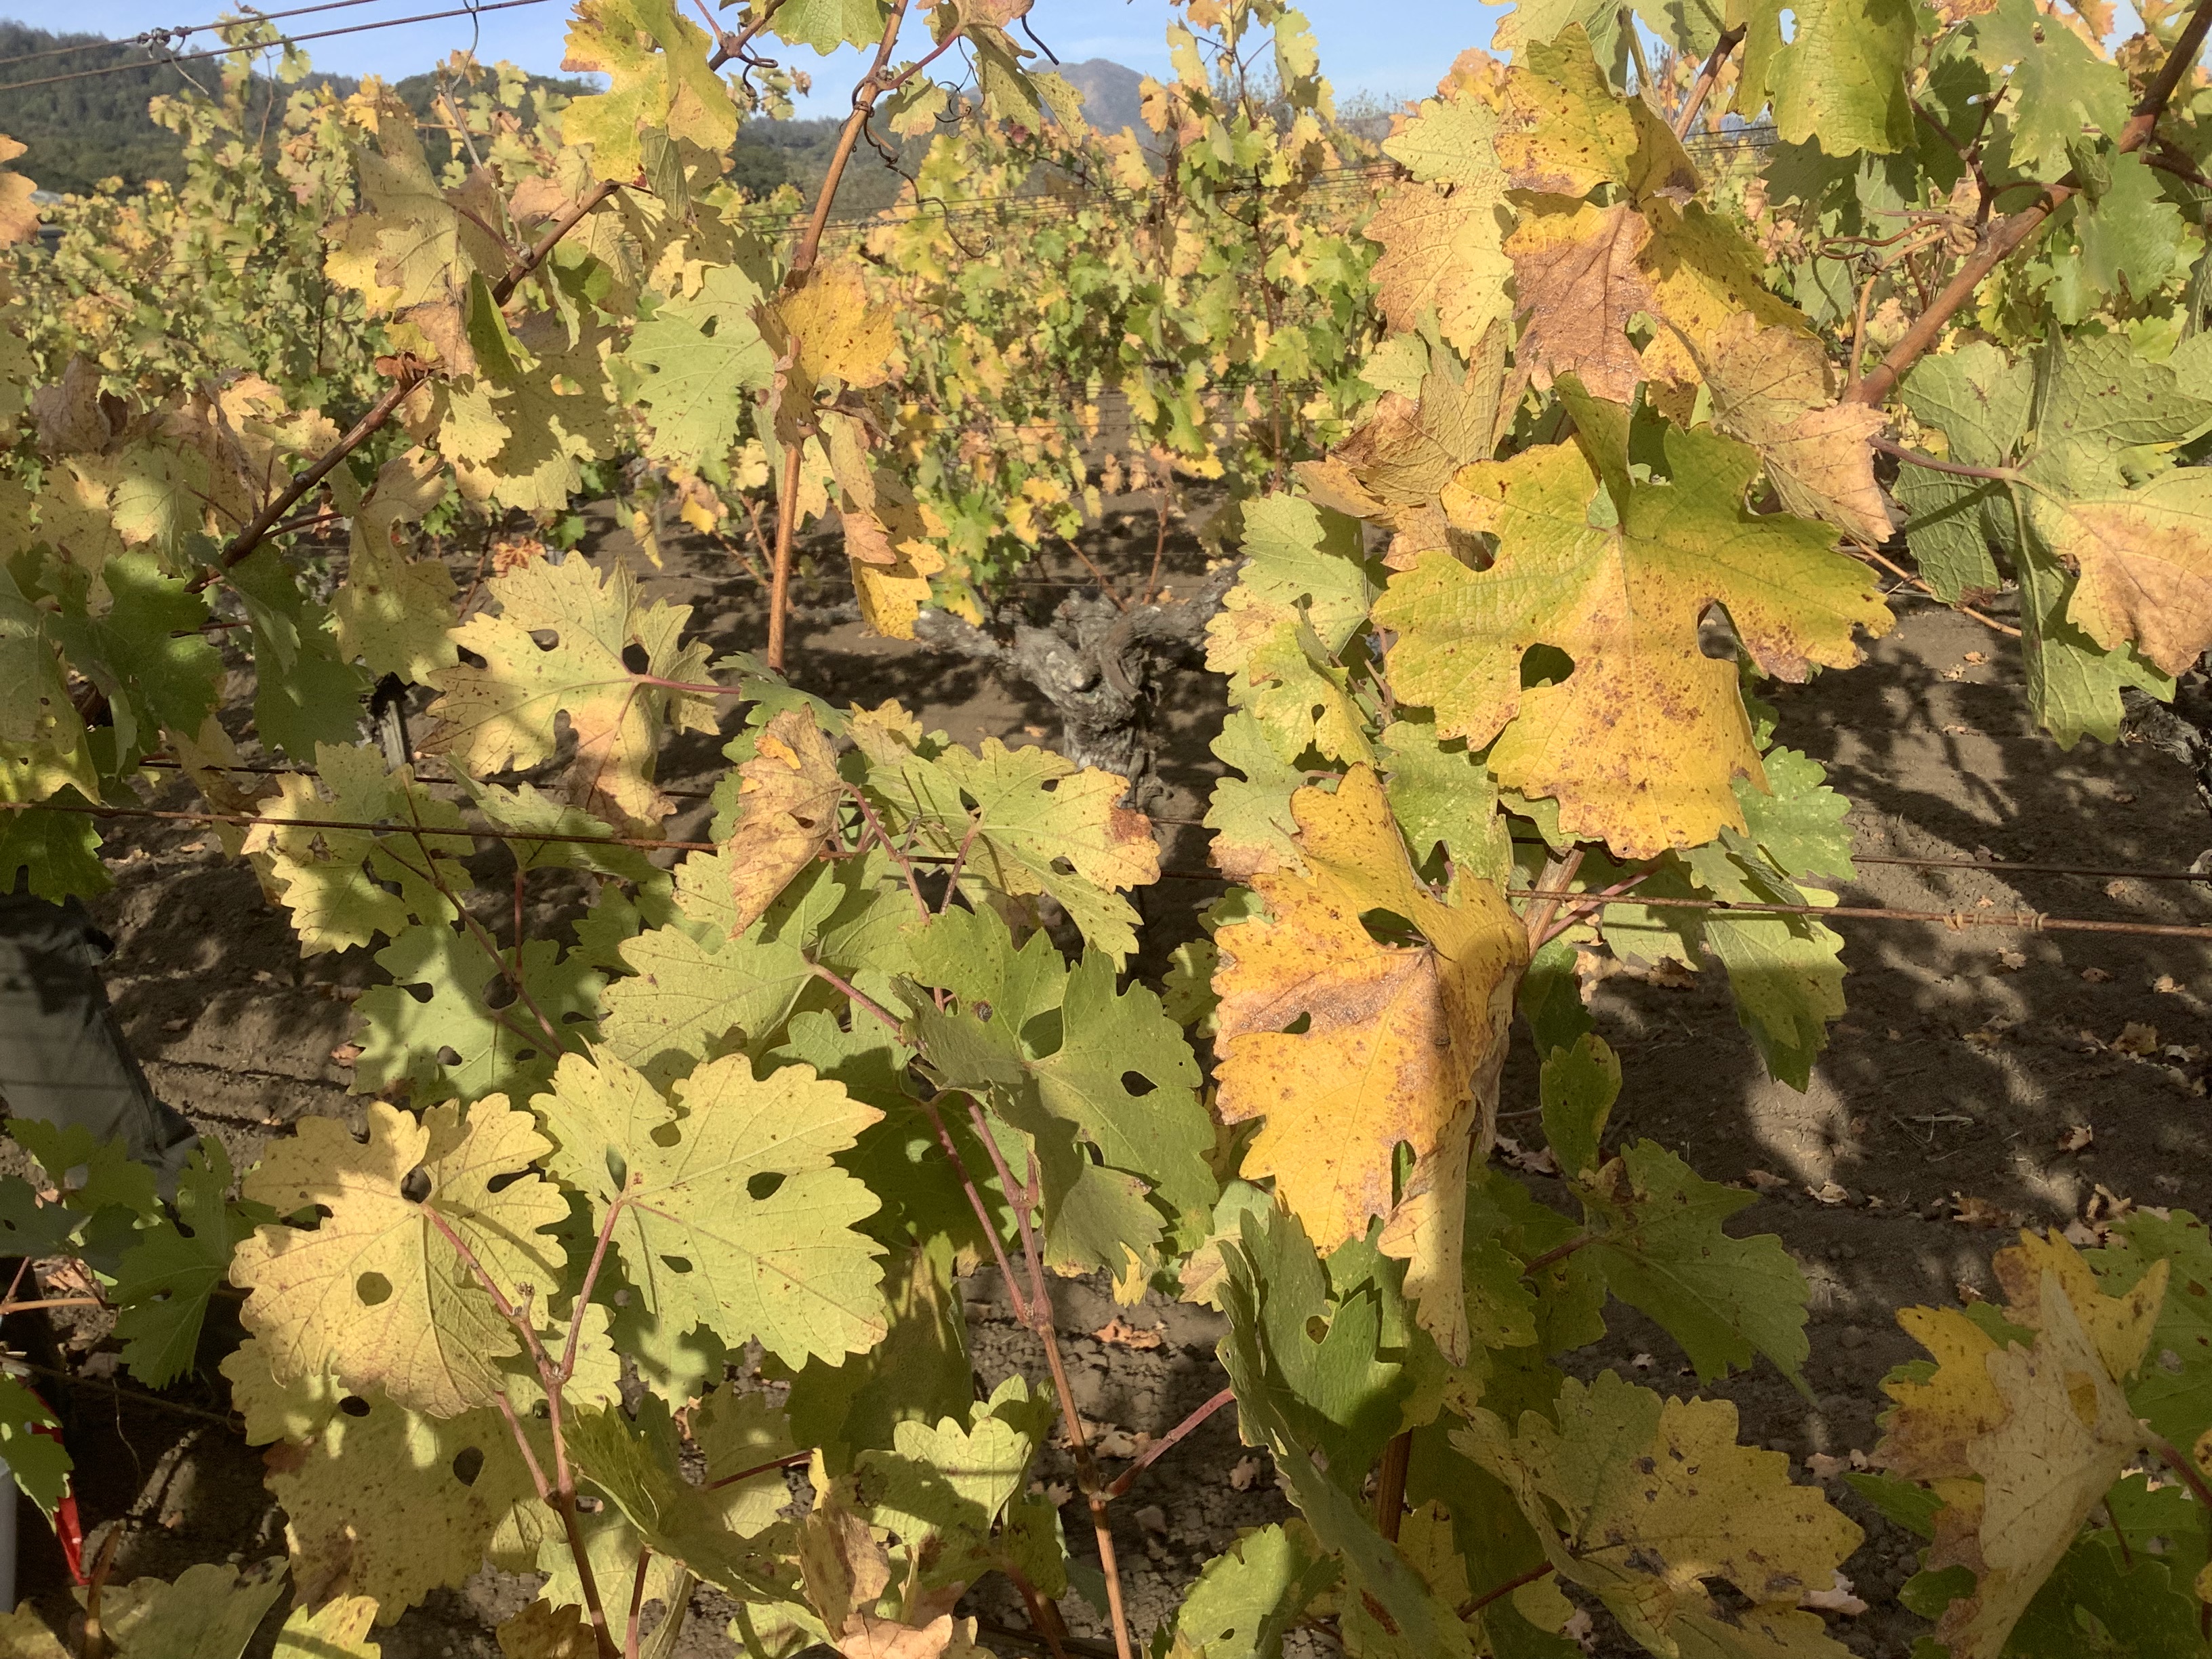
Label: No Virus